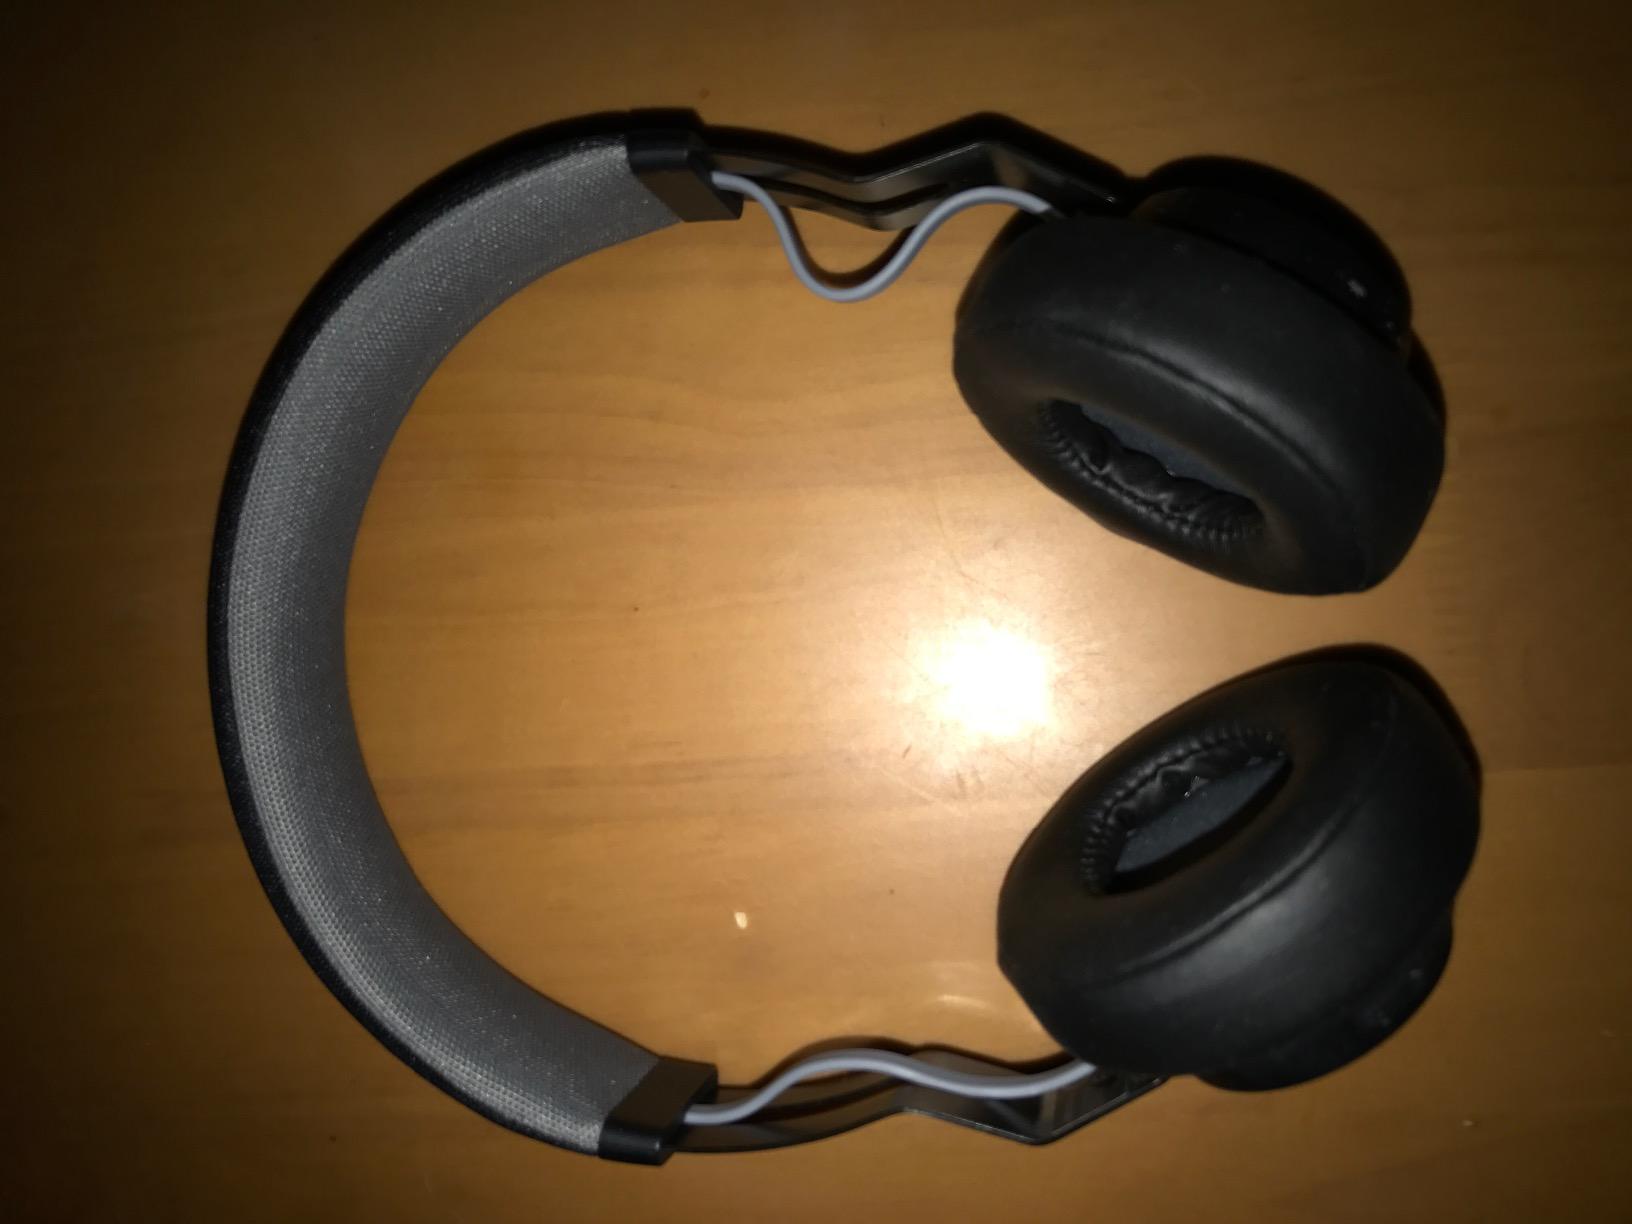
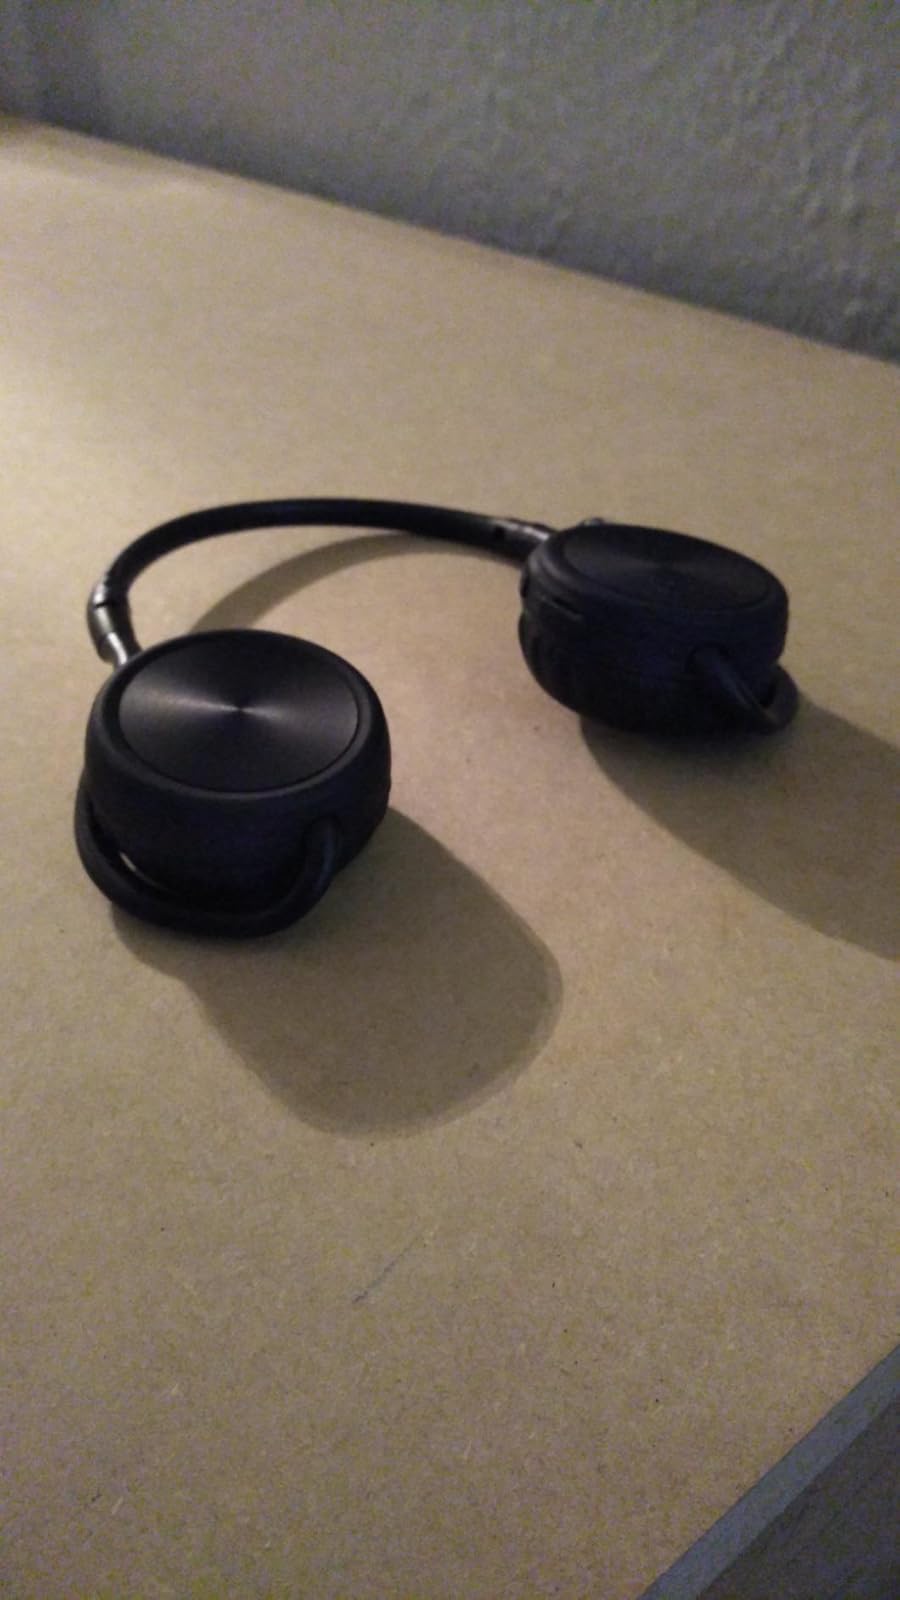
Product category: headphones
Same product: no